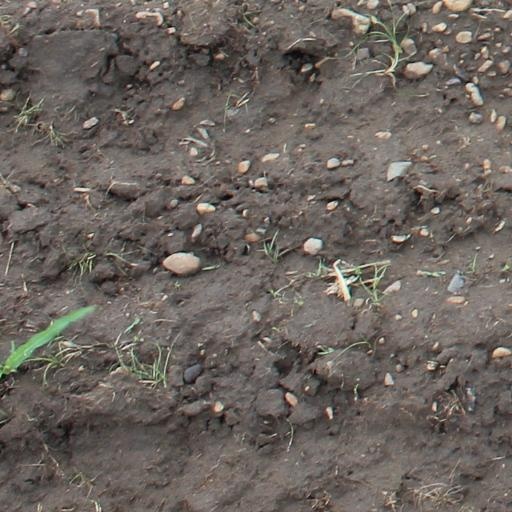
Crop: maize; corn